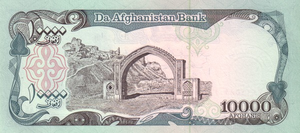
L'afghani est l'unité monétaire de l'Afghanistan de 1925, date de son introduction, au 2 janvier 2003, date de fin de la période de conversion avec le nouvel afghani.